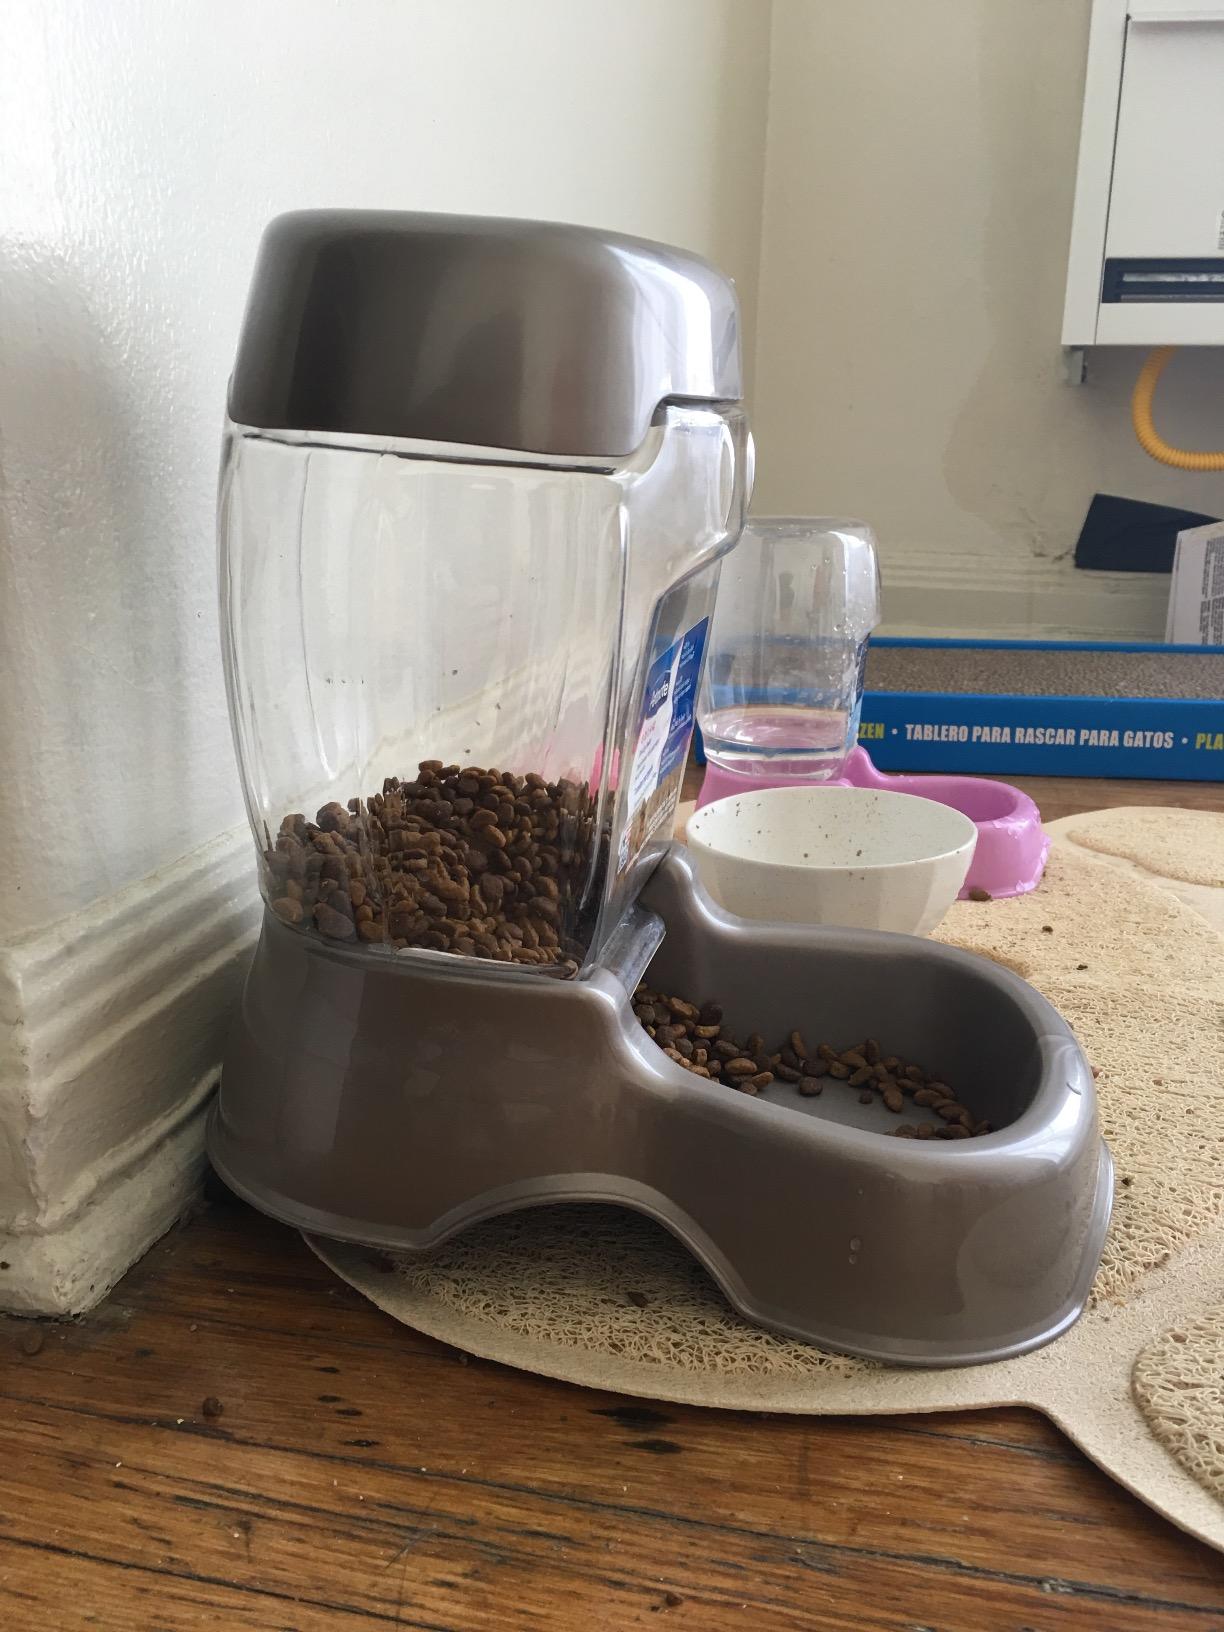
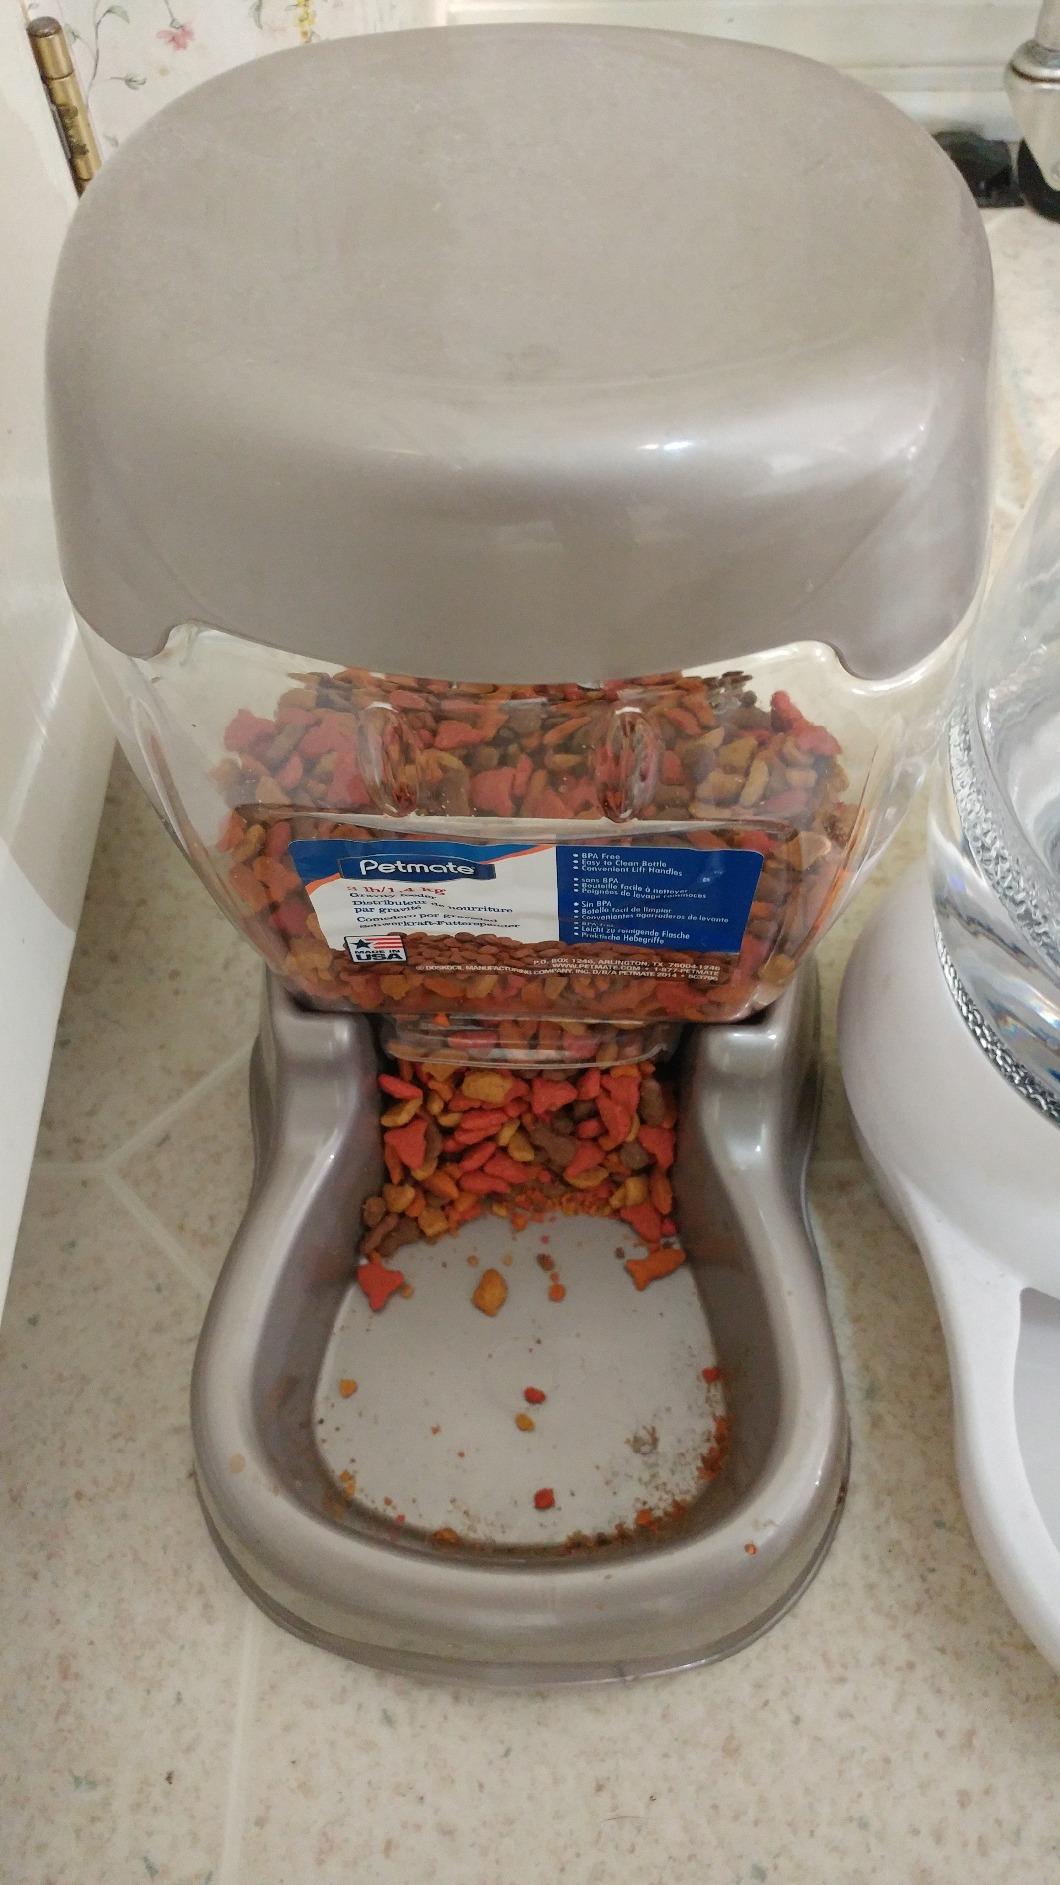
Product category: items_feeder
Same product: yes